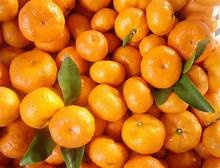
Label: mandarine